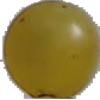
Label: Grape White 3